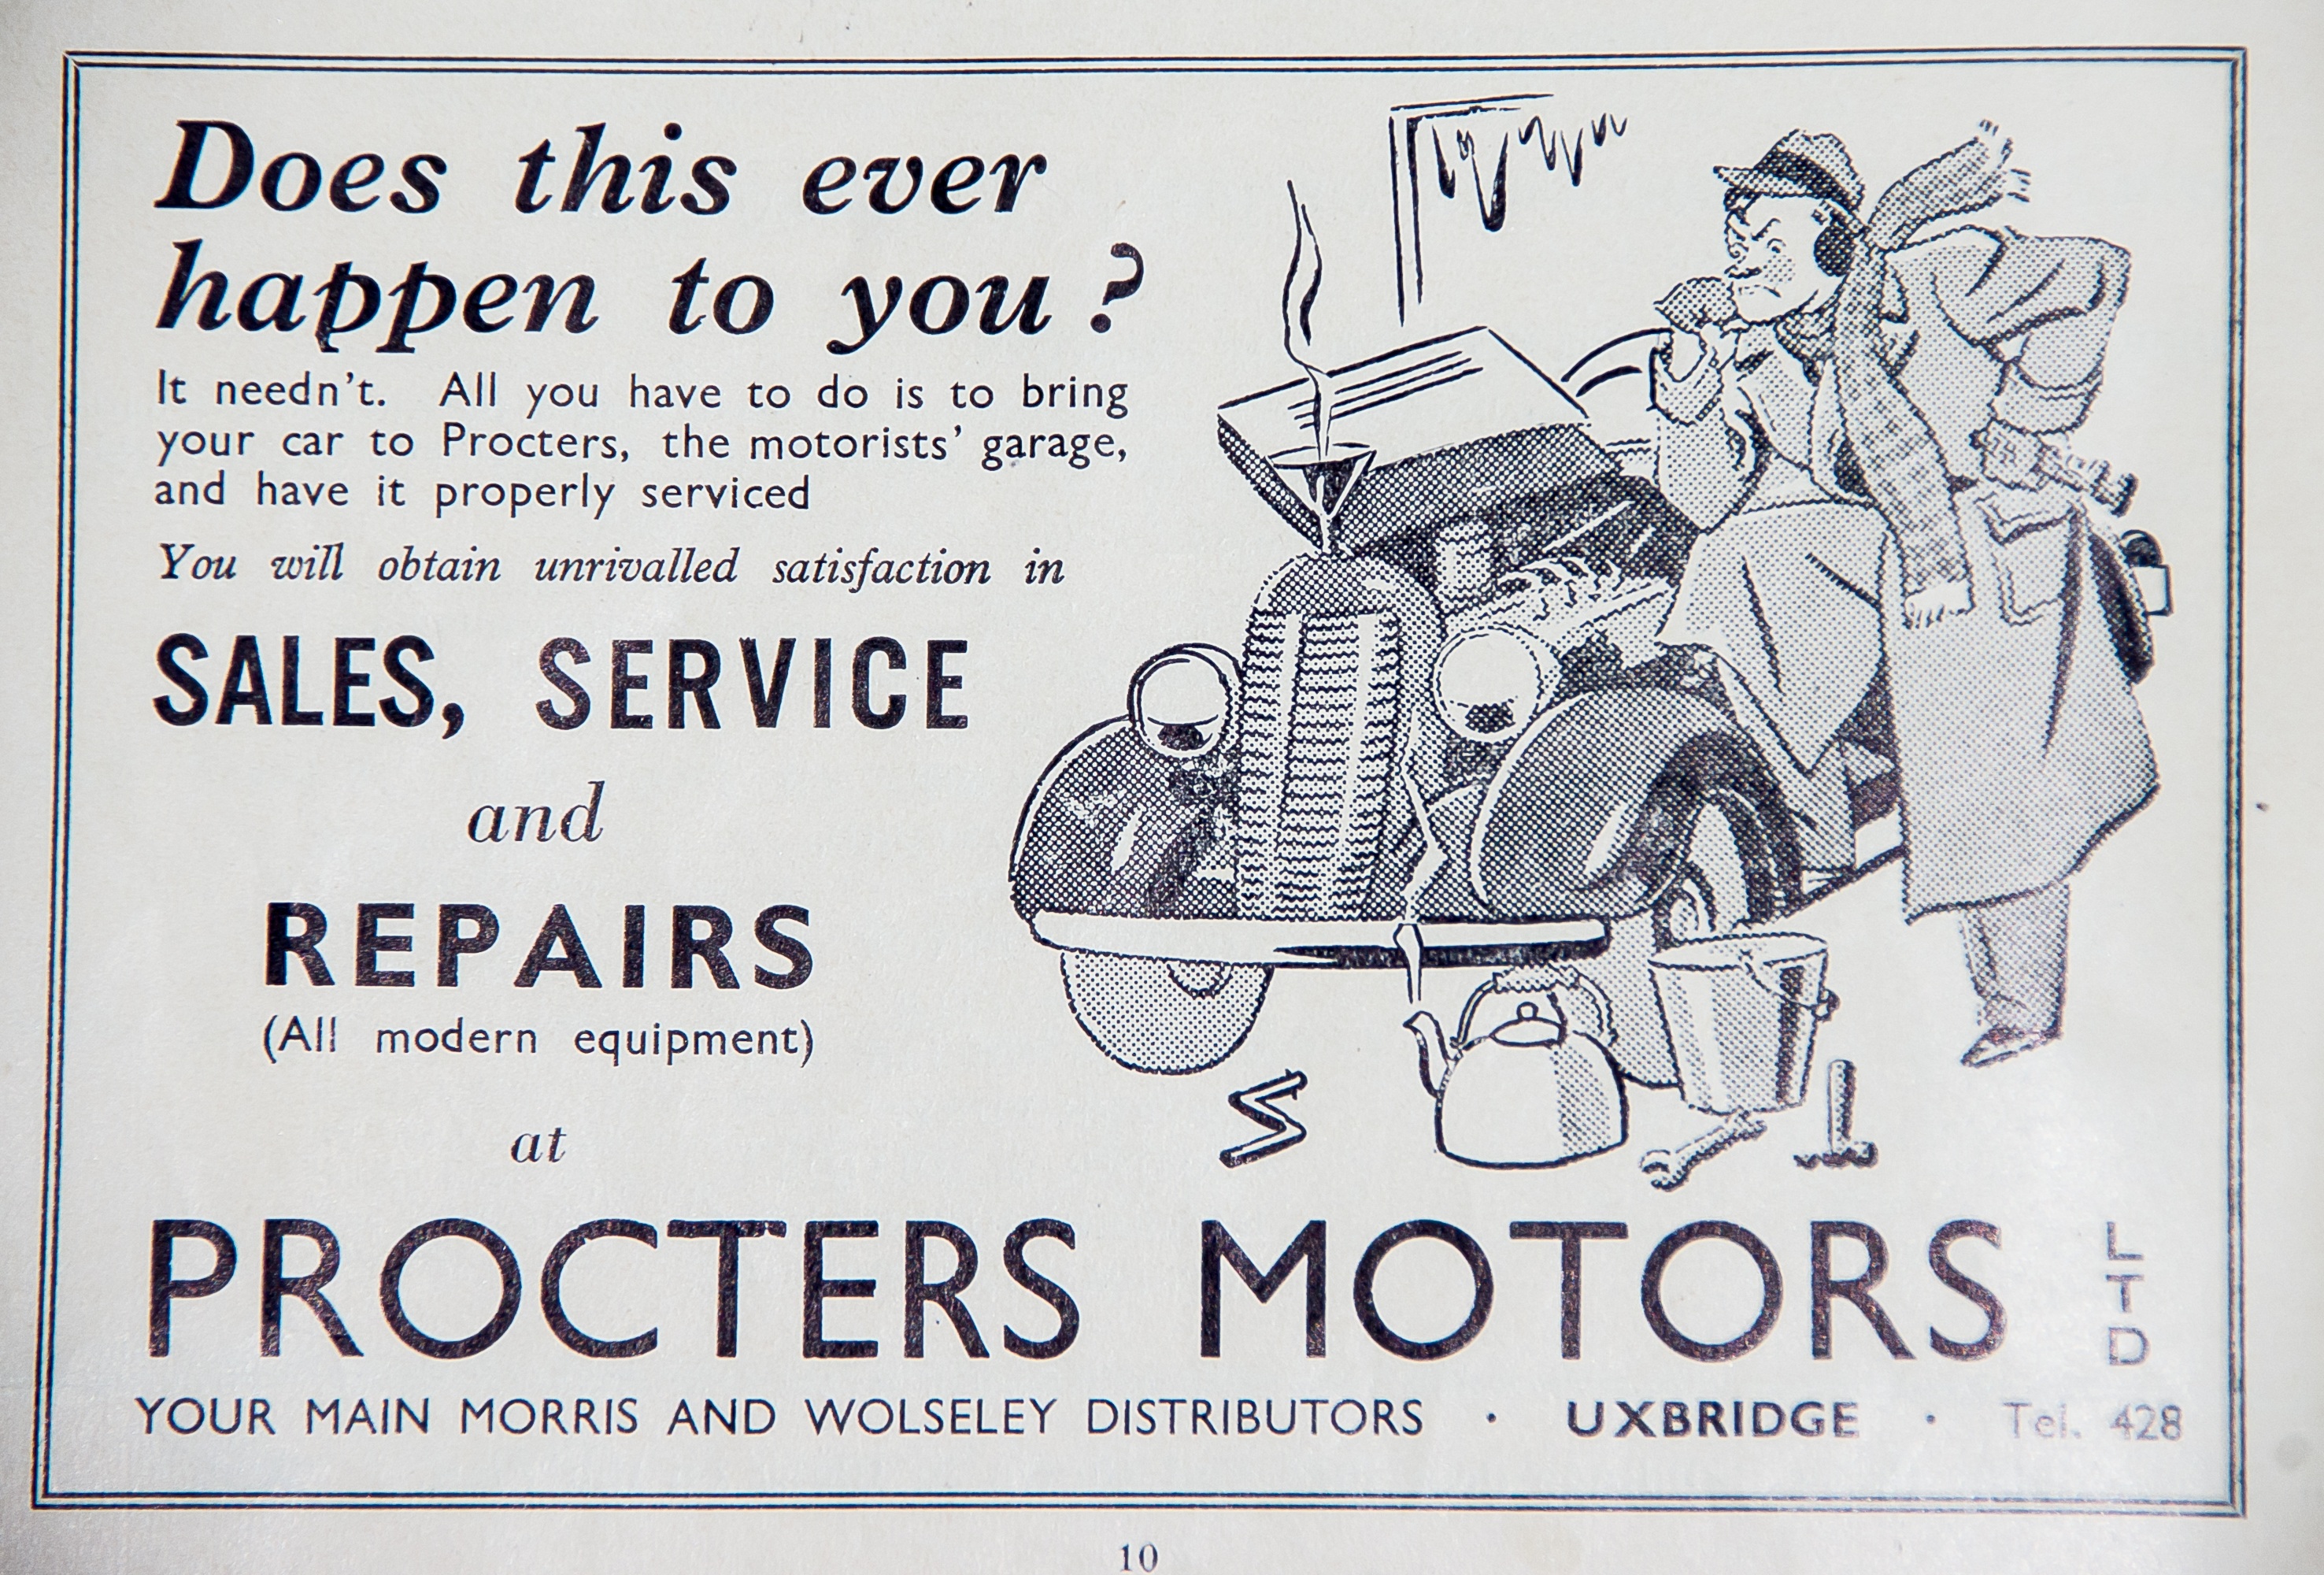
car, retro, advertising, repair, historic, font, england, sketch, drawing, poster, raf, cartoon, advert, 1939